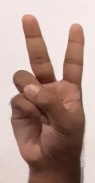
ASL sign: V